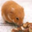
Label: hamster